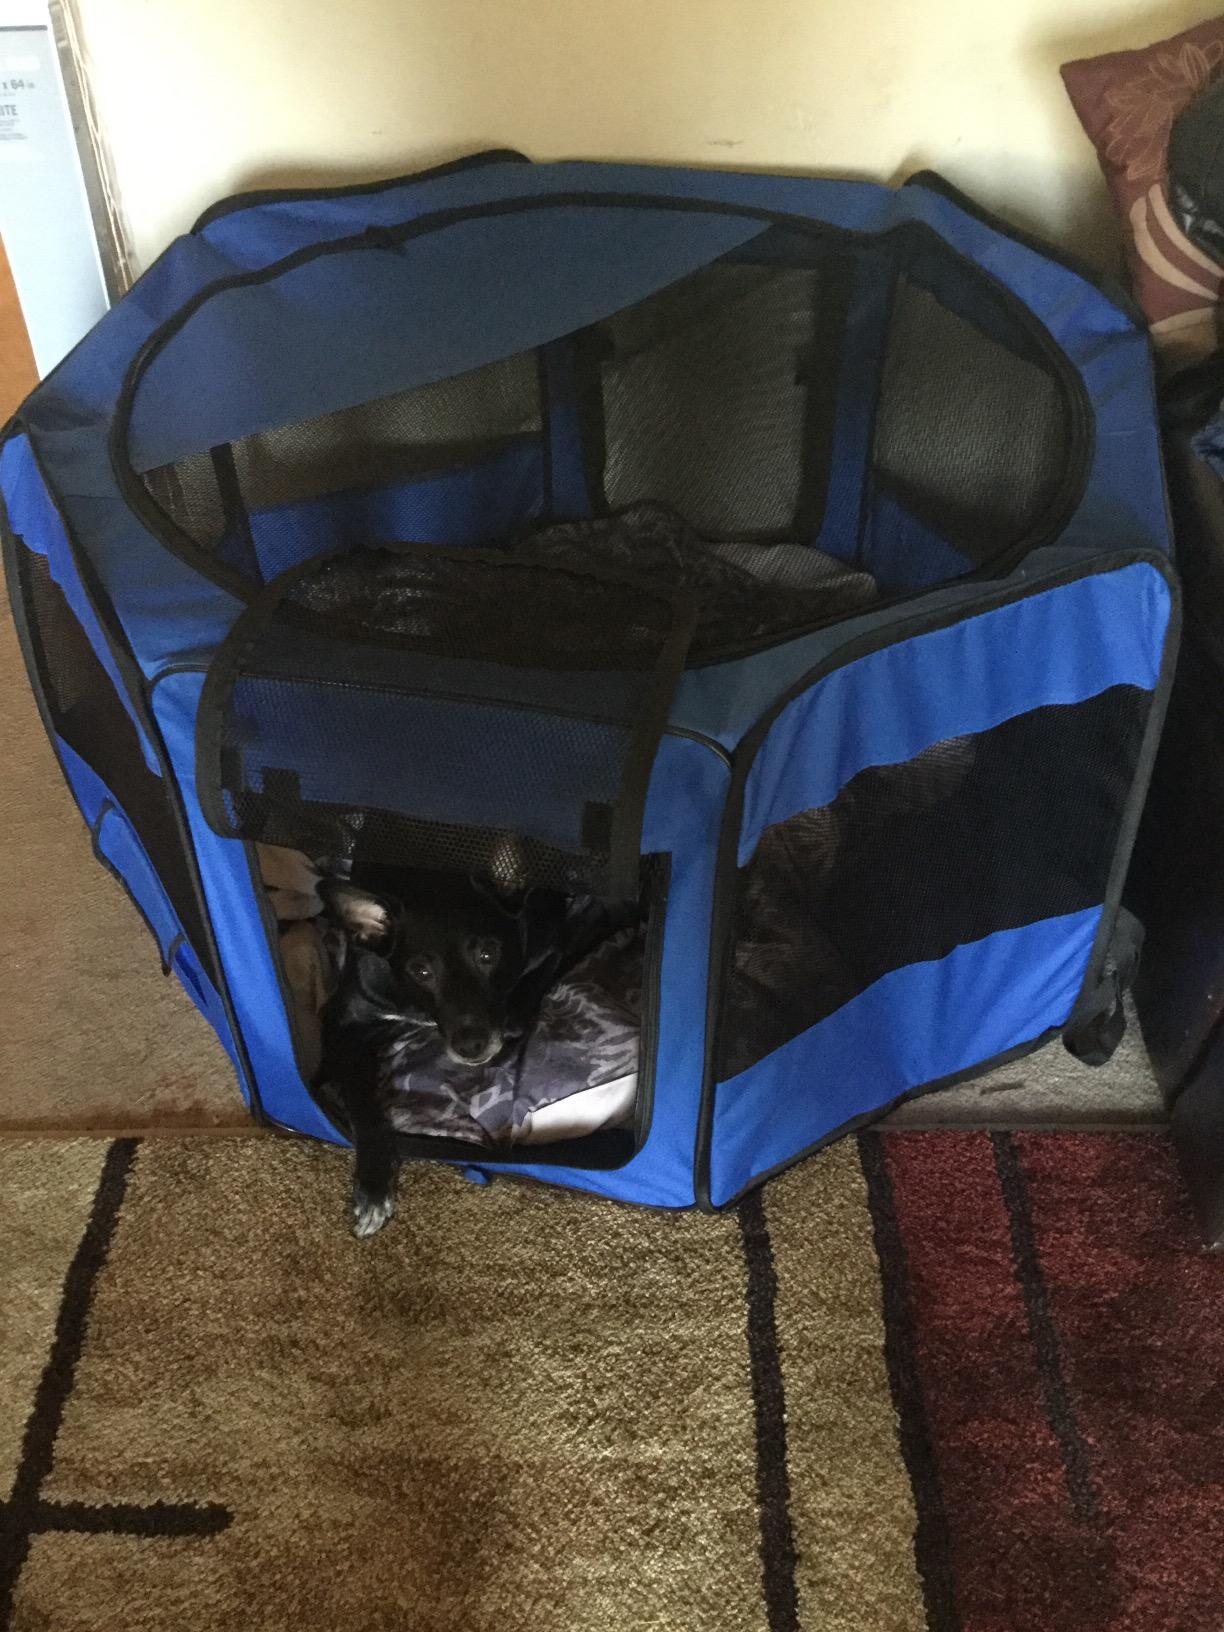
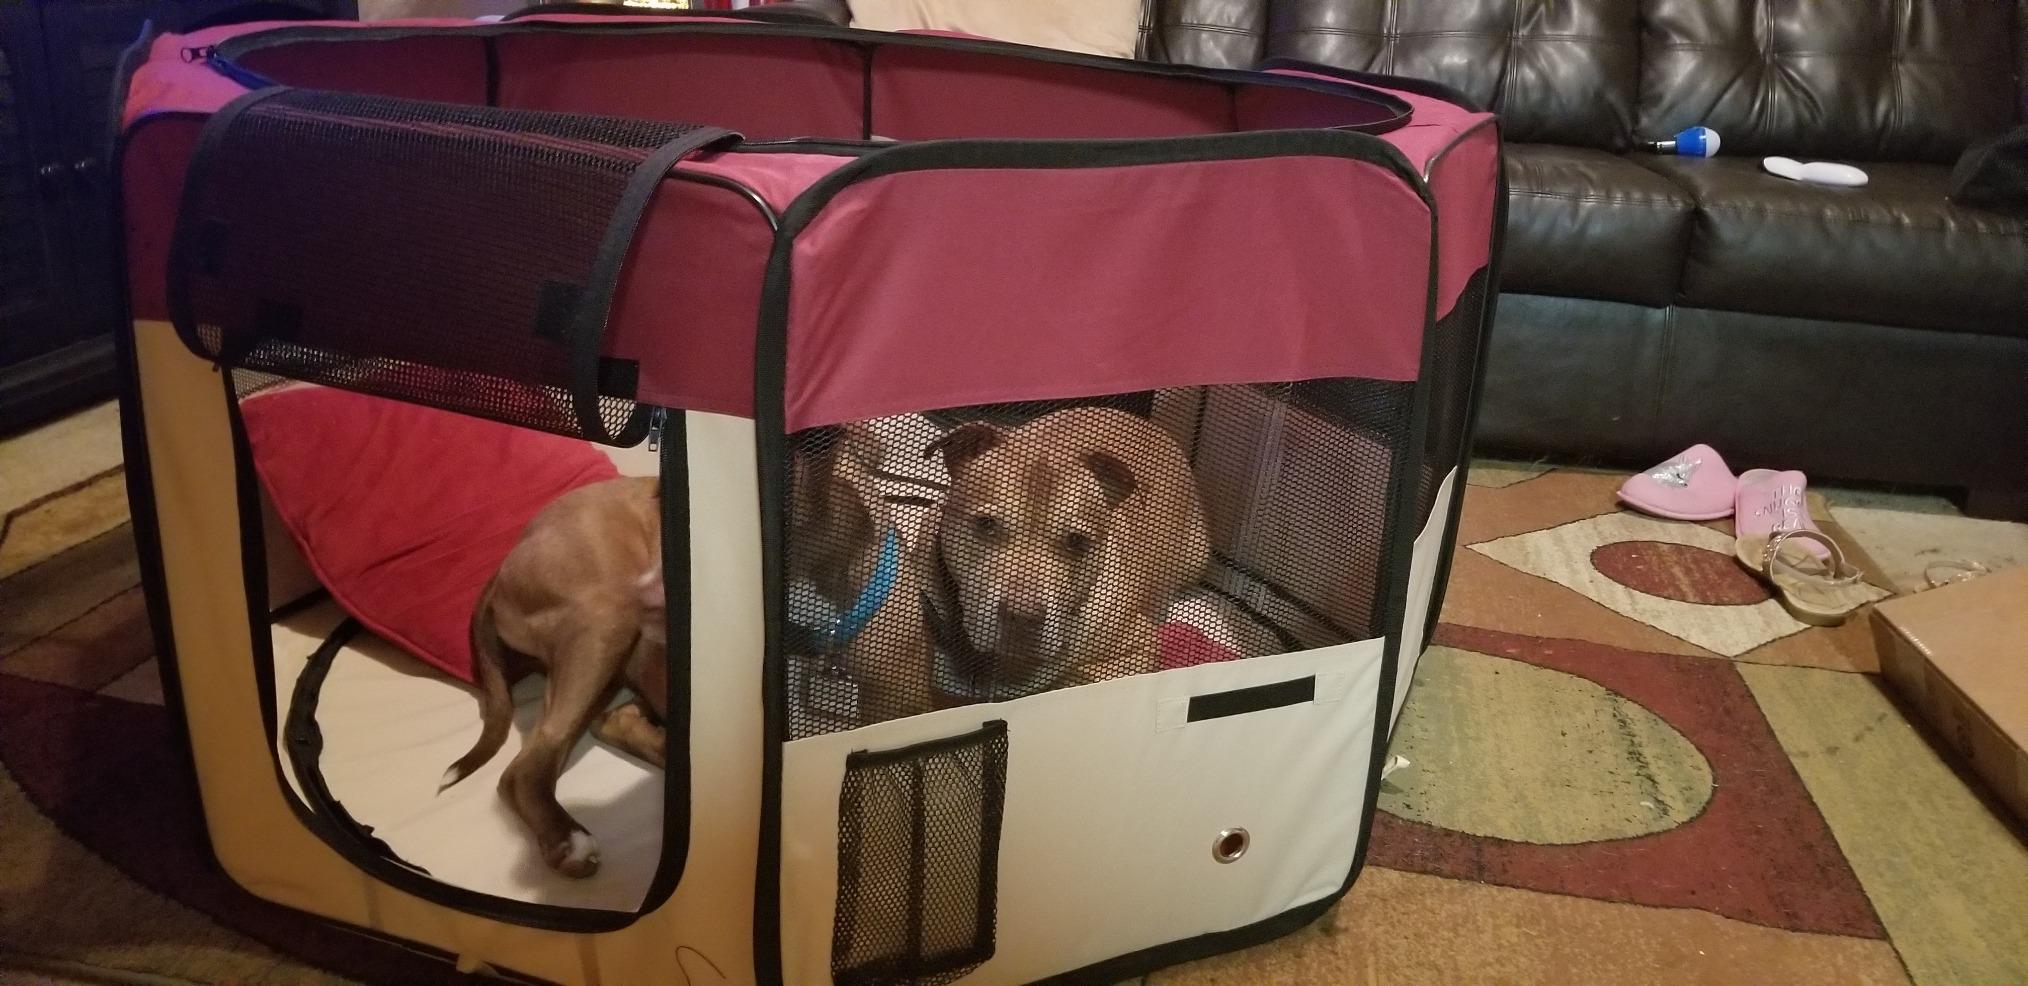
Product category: items_kennel
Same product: no